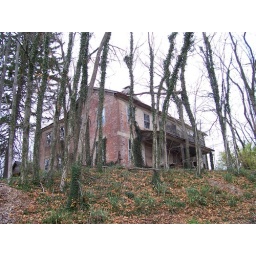
Semi-decrepit house up on a hill in East Monroe, Ohio.